George Hill (basketball)

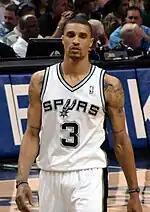
Hill in March 2011

On March 28, 2011, Hill matched his career high of 30 points in a 119–114 loss to the Houston Rockets.